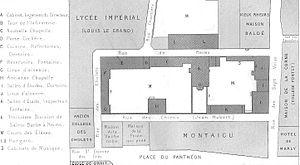
La rue de Reims est une ancienne rue du 5ᵉ arrondissement de Paris. Elle disparait dans les années 1880.
Le collège Sainte-Barbe était un établissement scolaire parisien fondé en 1460 sur la montagne Sainte-Geneviève et situé rue Valette. Il était jusqu'en juin 1999, date de sa fermeture, le plus « vieux » collège de Paris. Ses bâtiments, construits par Ernest Lheureux et réhabilités par Antoine Stinco, accueillent depuis février 2009 une bibliothèque universitaire.